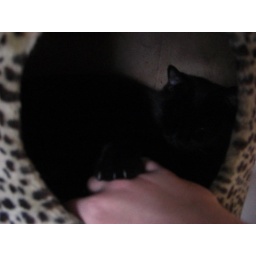
Long string Freya attacking and glaring at my hand in cat tree